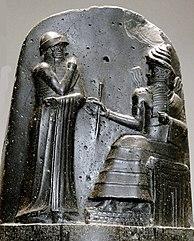
Code de Hammurabi, roi de Babylone
Hammurabi ou Hammourabi, né vers 1810 av. J.-C. à Babylone et mort vers 1750 av. J.-C. dans la même ville, est le sixième roi de Babylone de la première dynastie babylonienne, régnant de 1792 av. J.-C. à sa mort. Il succède à son père, Sin-muballit, qui avait abdiqué en raison de sa santé défaillante. Grâce à de nombreuses campagnes militaires, il étend le contrôle de Babylone sur la Mésopotamie, achevant les conquêtes de Sumer et d'Akkad. Son règne est l'un des plus longs de l'antiquité du Proche-Orient et l'un des plus prestigieux par l'ampleur de son œuvre politique et législative. Il est particulièrement connu pour avoir écrit le Code de Hammurabi, l'un des textes de lois les plus anciens jamais retrouvés.
Shamash est le nom akkadien du dieu-Soleil dans le panthéon mésopotamien. Il correspond au sumérien Utu. Il occupe une petite position secondaire dans la hiérarchie divine par rapport au dieu Lune Sîn, considéré comme son père, et a un rôle effacé dans la mythologie, qui contraste avec la grande popularité dont il a bénéficié auprès des anciens Mésopotamiens comme l'atteste le fait que nombre d'entre eux ont porté un nom faisant référence à ce dieu.
Le Code de Hammurabi est un texte juridique babylonien daté d'environ 1750 av. J.-C., à ce jour le plus complet des codes de lois connus de la Mésopotamie antique. Il a été redécouvert en 1901-1902 à Suse en Iran, gravé sur une stèle de 2,25 mètres de haut comportant la quasi-totalité du texte en écriture cunéiforme et en langue akkadienne, exposée de nos jours au musée du Louvre à Paris. Il s'agit en fait d'une longue inscription royale, comportant un prologue et un épilogue glorifiant le souverain Hammurabi, qui a régné sur Babylone d'environ 1792 à 1750 av. J.-C., dont la majeure partie est constituée de décisions de justice.